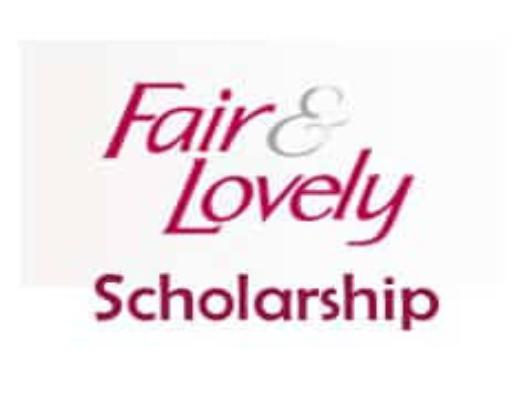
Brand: Fair and Lovely
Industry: Necessities